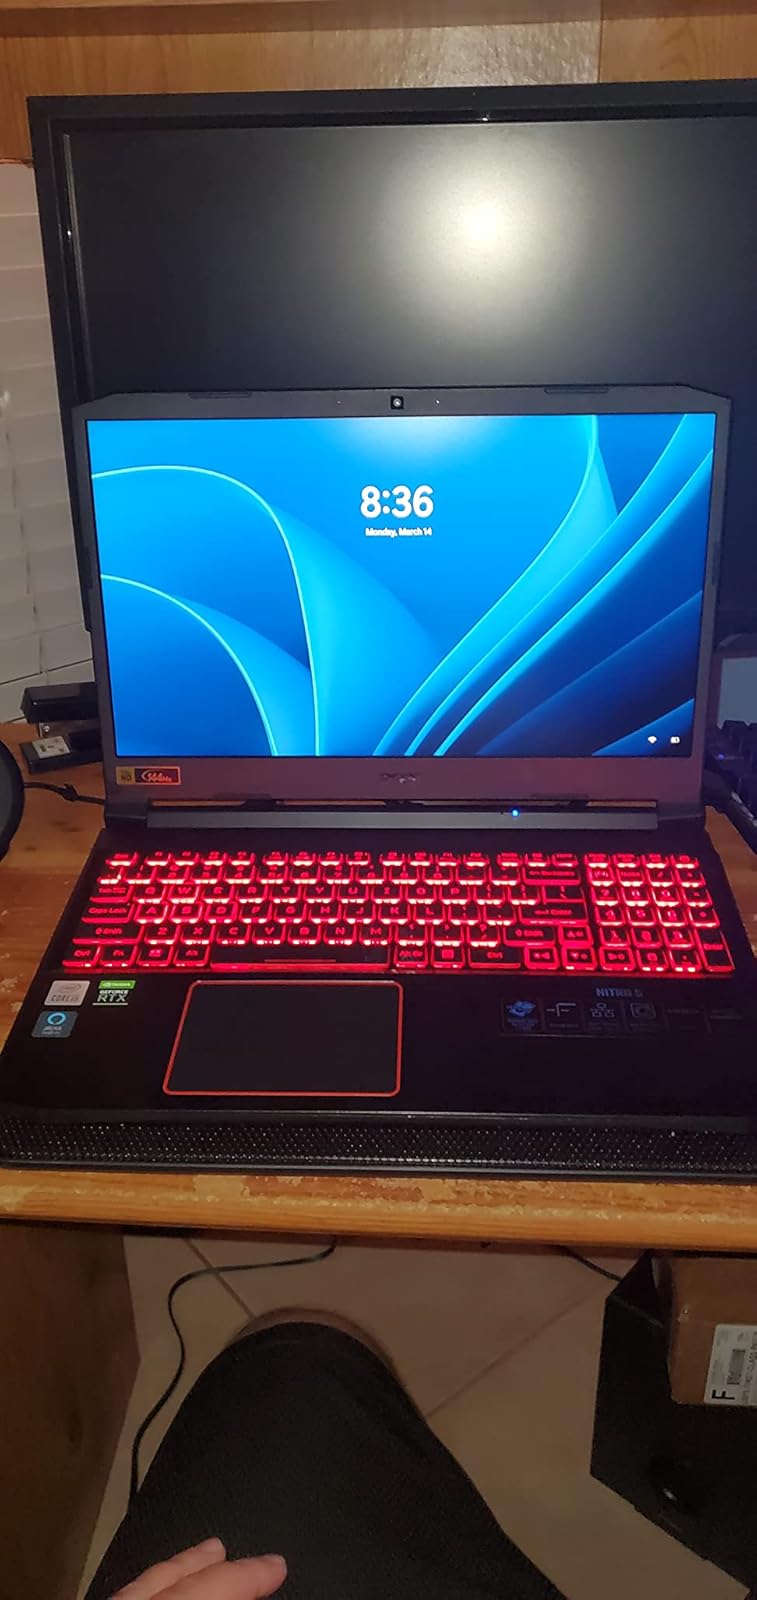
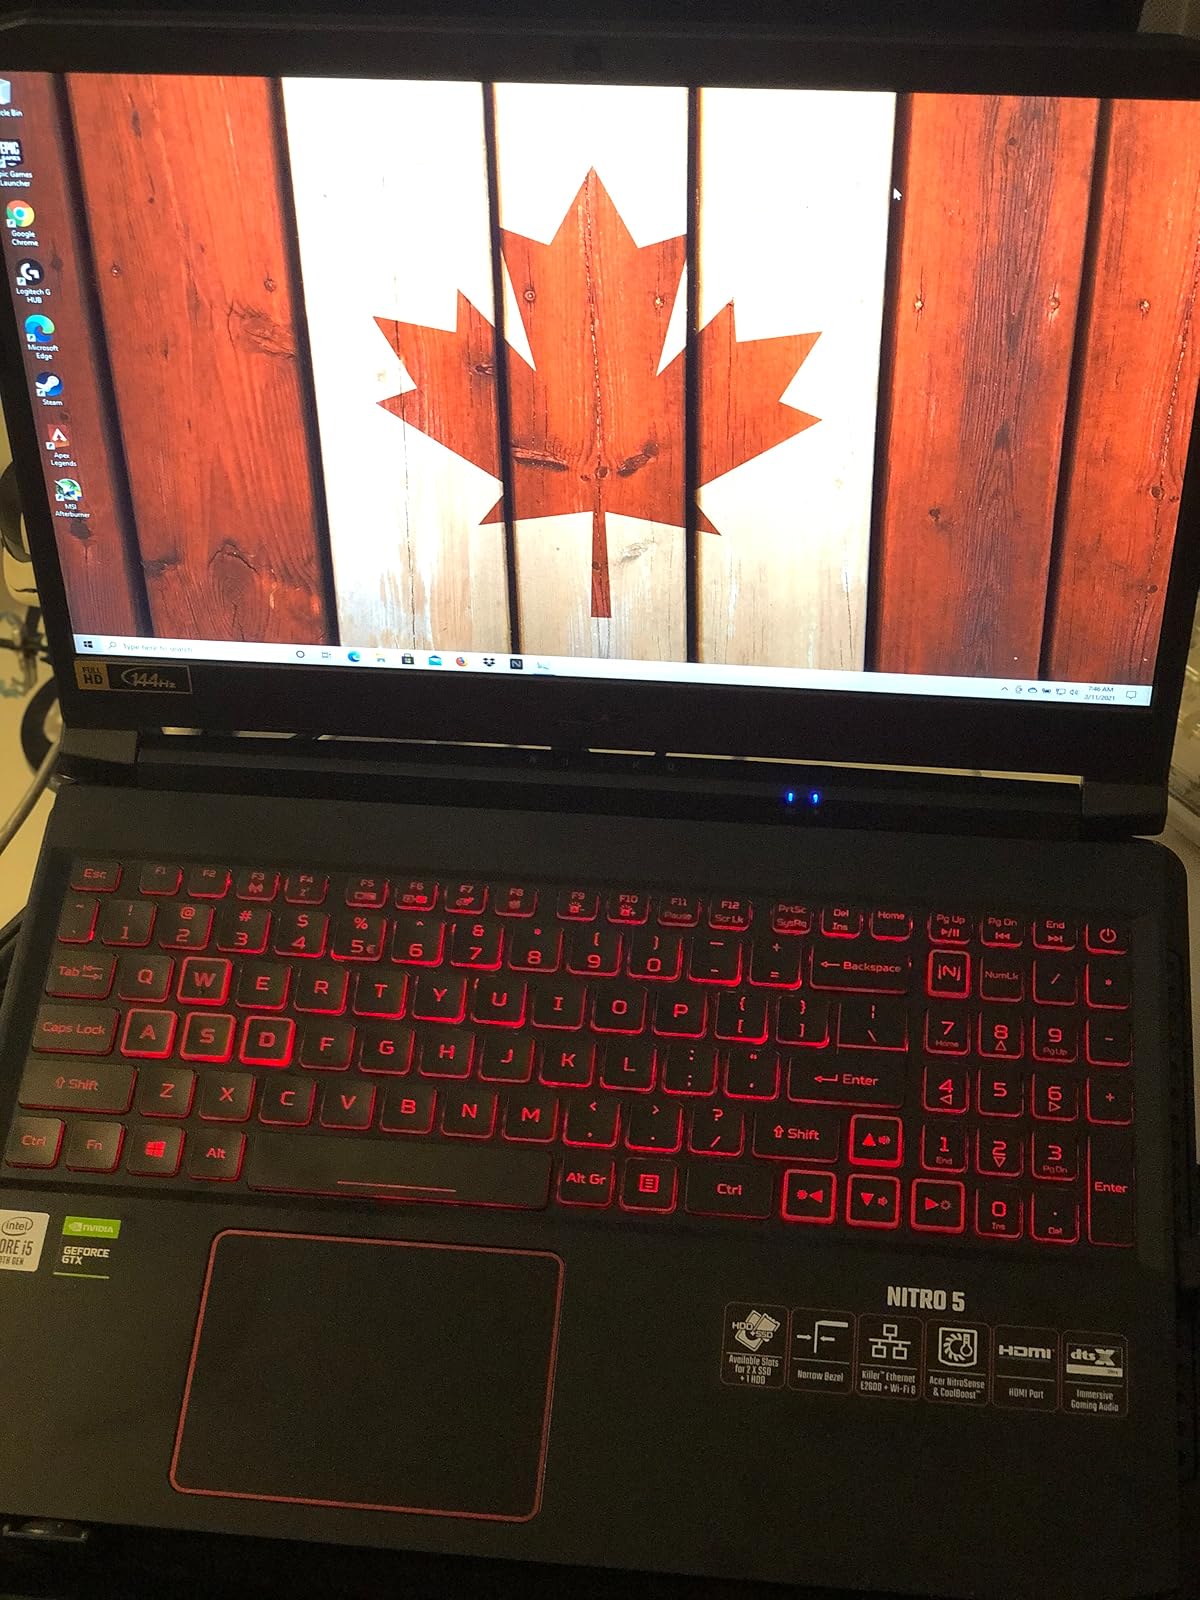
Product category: laptop
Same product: no